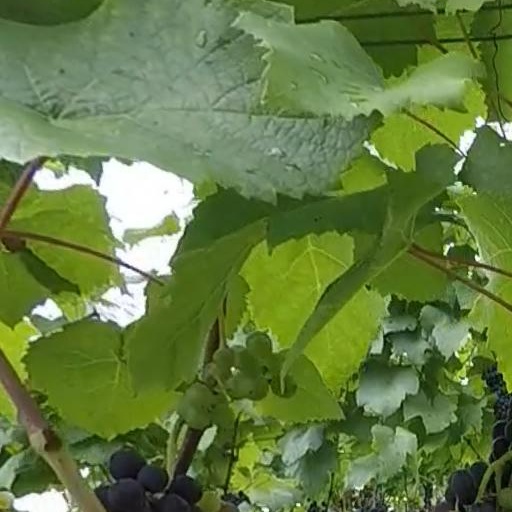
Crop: grape